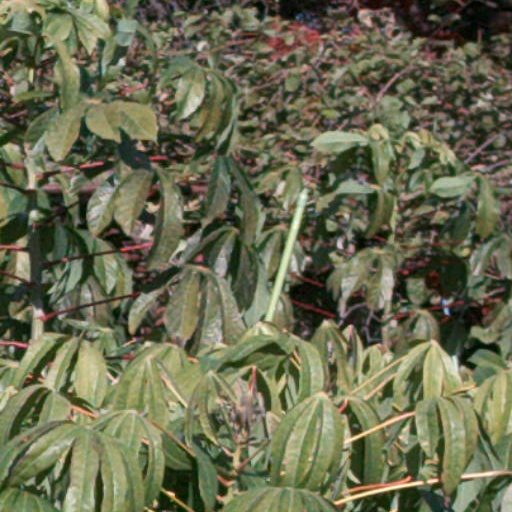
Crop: cassava